The Meeting (play)

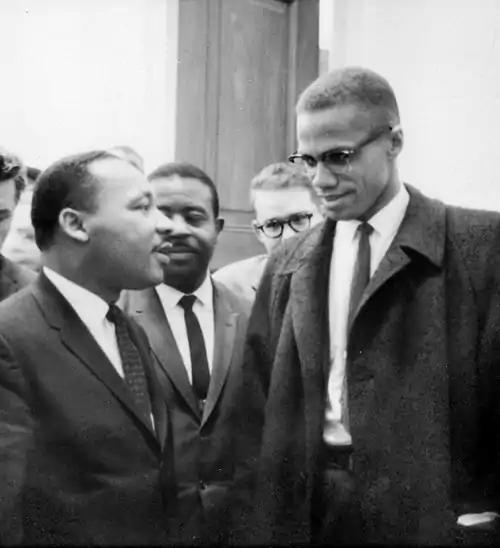
Martin Luther King Jr. and Malcolm X, March 26, 1964the only (momentary) meeting the two ever had

The Meeting is a 1987 American play by Jeff Stetson about an imaginary meeting between Martin Luther King Jr. and Malcolm X in 1965 in a hotel in Harlem during the height of the Civil Rights Movement. The play was later televised on "American Playhouse" in 1989.